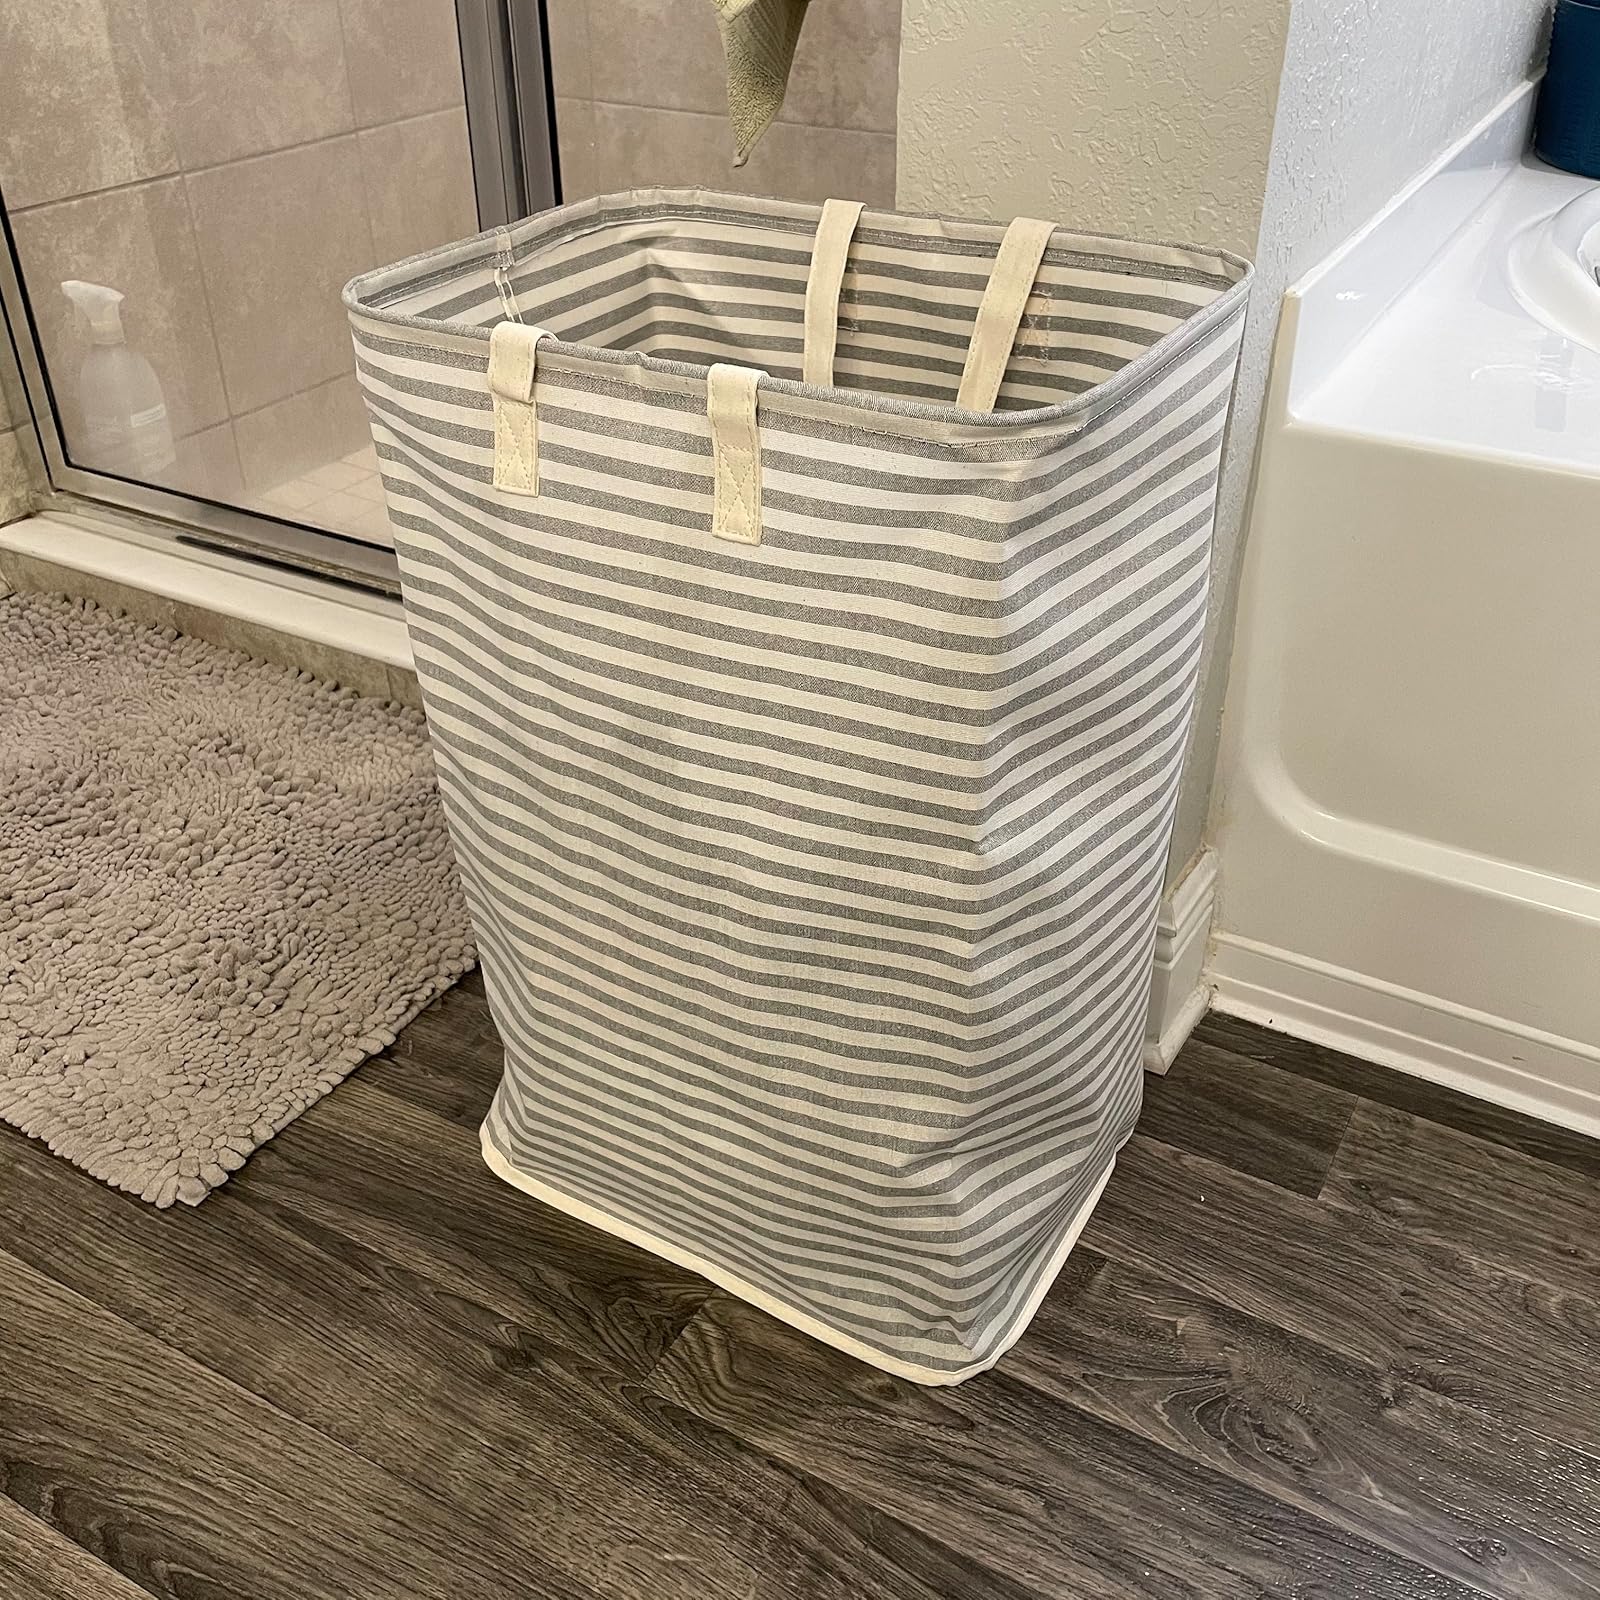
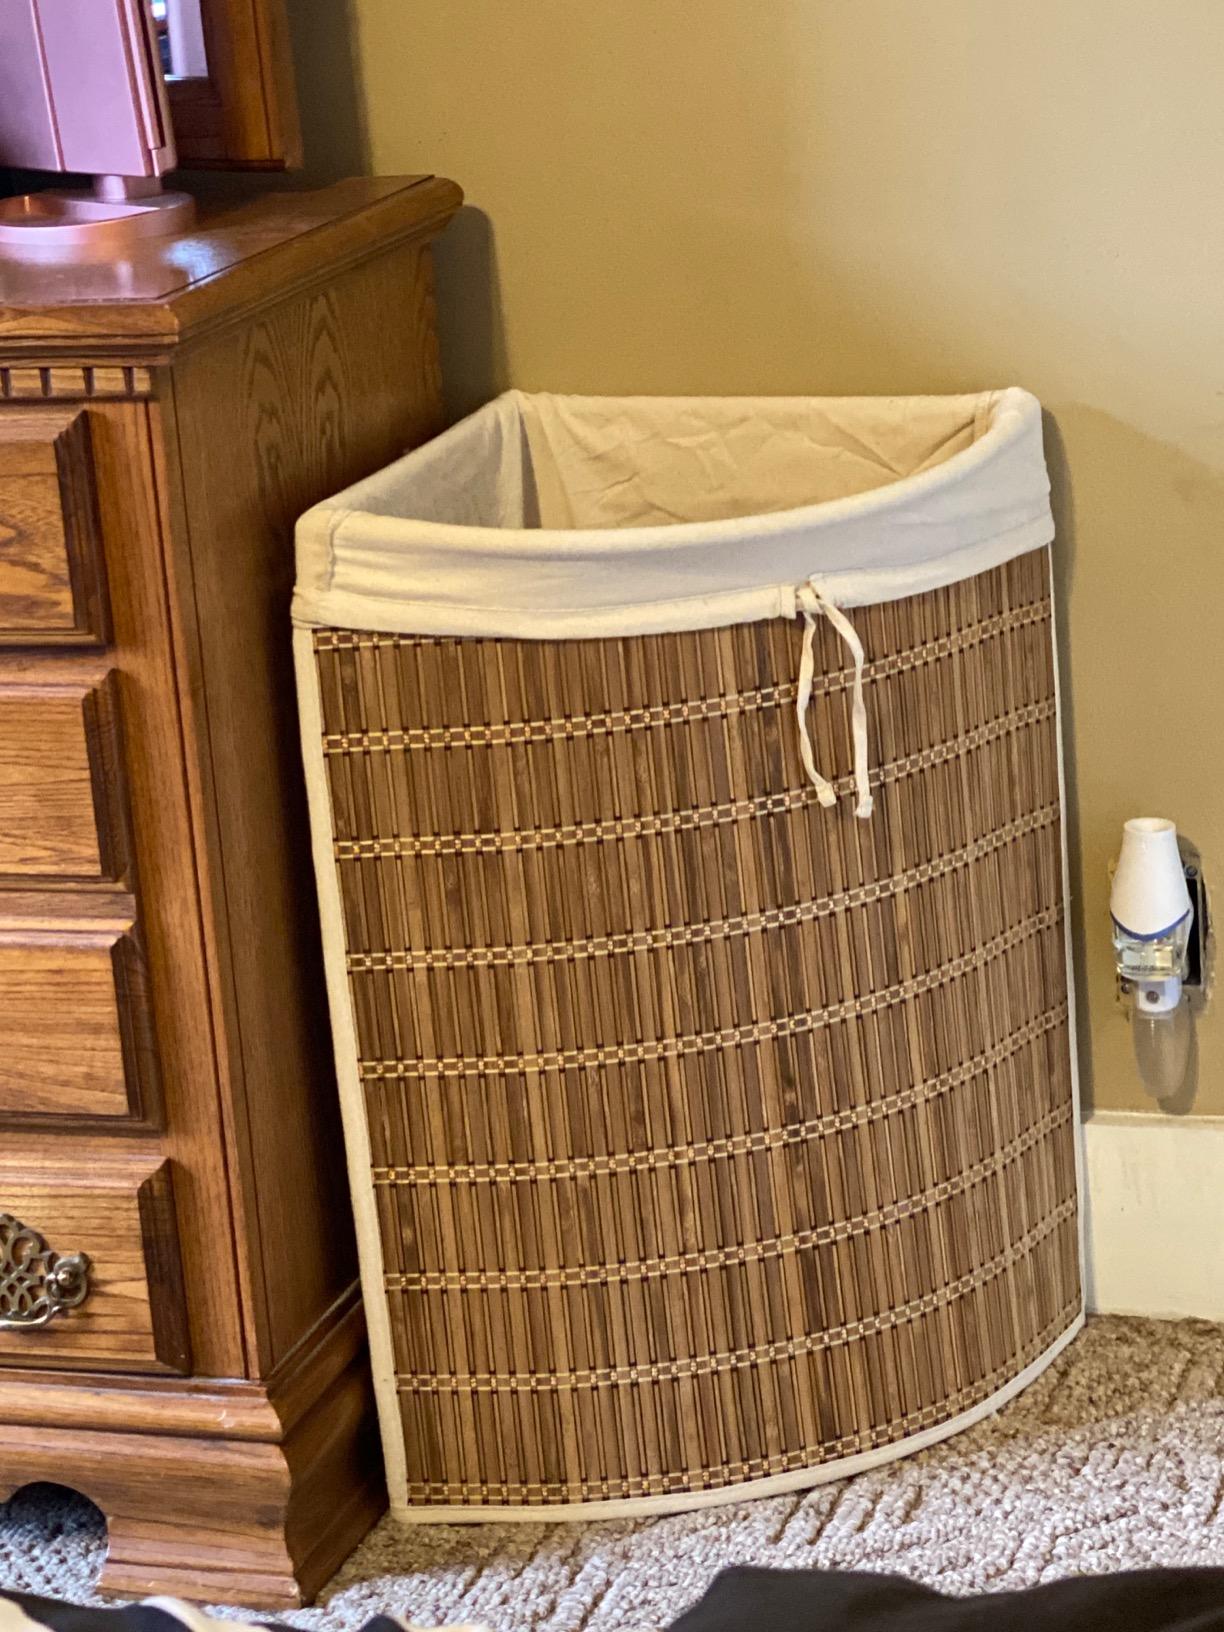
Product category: items_hamper
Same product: no